Hochwurzen

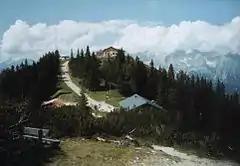

Hochwurzen is a ski area located in Austria. It is part of the Schladminger 4-Berge-Schaukel, which are four interconnected mountains.